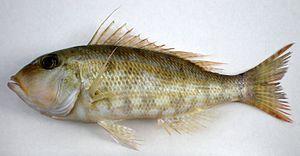
Lethrinus est un genre de poissons de la famille des Lethrinidae. Les poissons de ce genre sont couramment appelés capitaine.